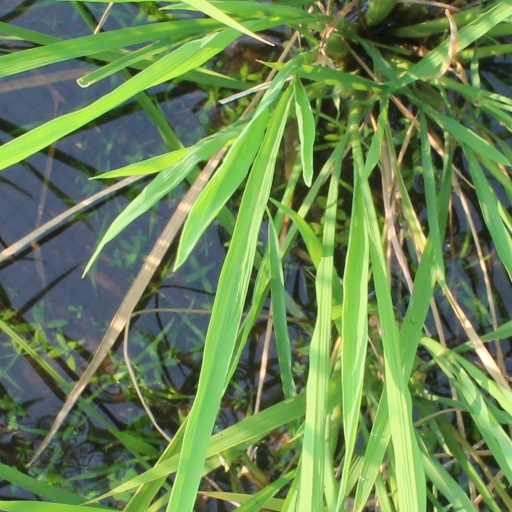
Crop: rice